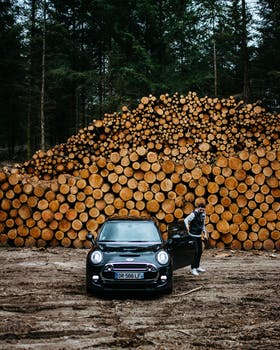
Label: No Watermark